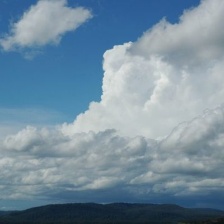
Cloud type: Cumulonimbus